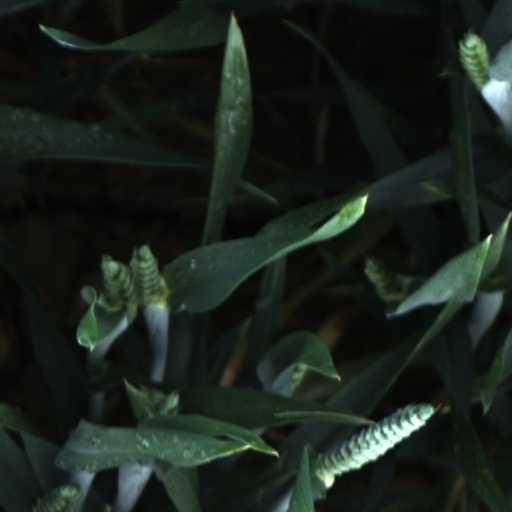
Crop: wheat